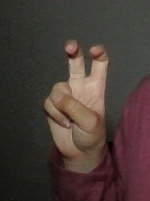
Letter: toot